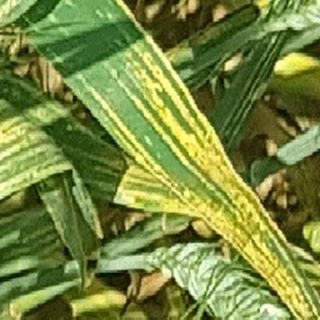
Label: wheat_yellow_rust